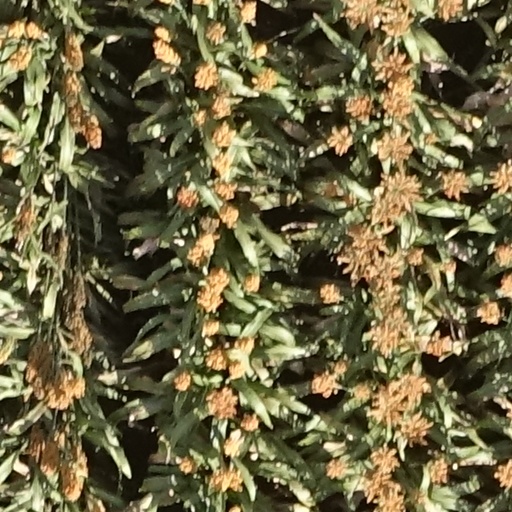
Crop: sorghum